Sky position (RA, Dec in degrees): 16.343, 0.4829
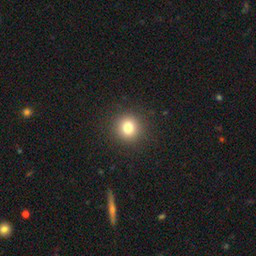
Galaxy morphology: Round Smooth Galaxies